Great Lakes Seaway Trail

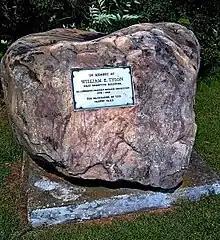
Monument to Seaway Trail founder William E. Tyson on New York State Route 3, overlooking Henderson Harbor, New York.

The Seaway Trail was conceived in 1978 by William E. Tyson, executive director of the St. Lawrence-Eastern Ontario Commission, whose initial work led to the New York State Legislature designating the trail in 1980. It was originally an byway extending from the Thousand Islands Bridge to the Seaway International Bridge by way of a series of highways paralleling the Saint Lawrence Seaway. Signage for the trail was erected shortly afterward by the New York State Department of Transportation. It received its first designation in 1983 when it was recognized as a National Recreation Trail by the National Park Service. The trail was extended southwestward around the edge of Lake Ontario to Niagara Falls in 1984 and along the shores of the Niagara River and Lake Erie to the Pennsylvania state line in 1986, completing the byway's modern alignment within New York. It was later designated as a New York State Scenic Byway.